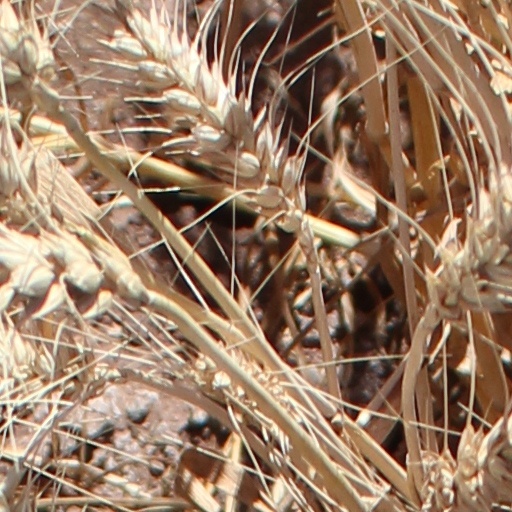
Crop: wheat